Kazakh Museum of Folk Musical Instruments

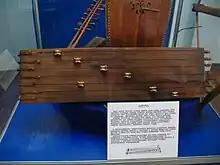
A "jetigen" harp on display at the museum.

The Ykhlas Museum of Folk Musical Instruments ("Yqylas atyndağy halyq muzykalyq aspaptar muzeyı") is a musical instrument museum located in Almaty, Kazakhstan.